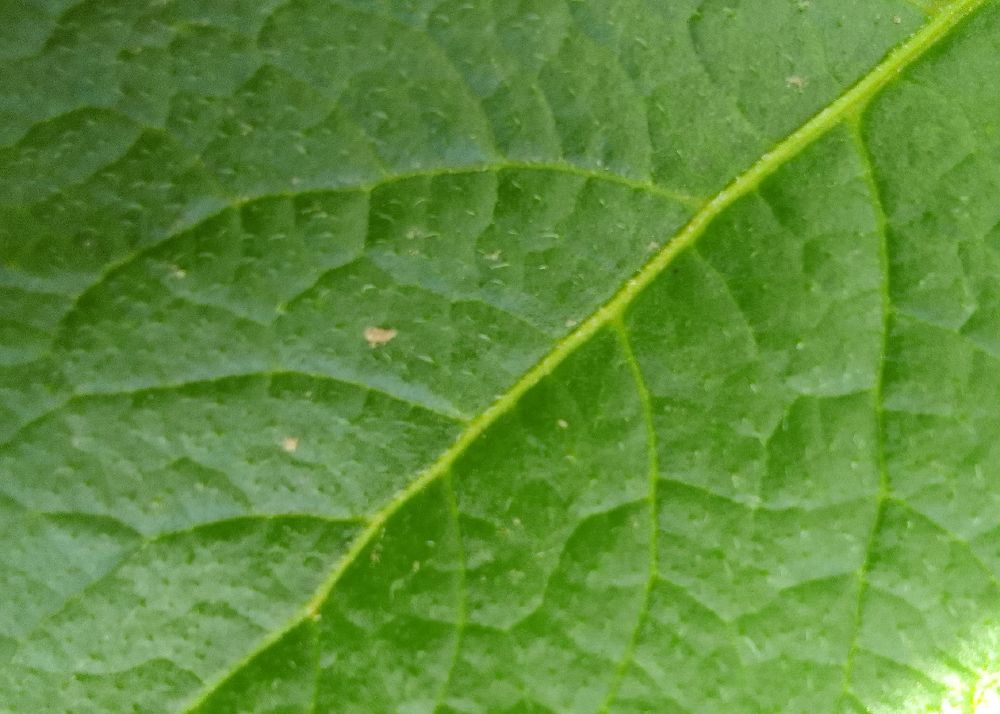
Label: Healthy